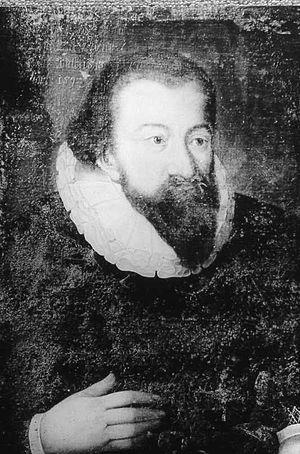
Georges-Gustave de Palatinat-Veldenz fut comte palatin de Palatinat-Veldenz de 1592 jusqu'à sa mort en 1634.